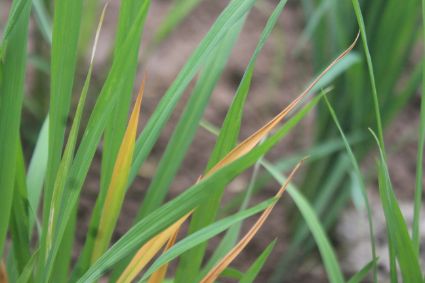
Disease: Tungro